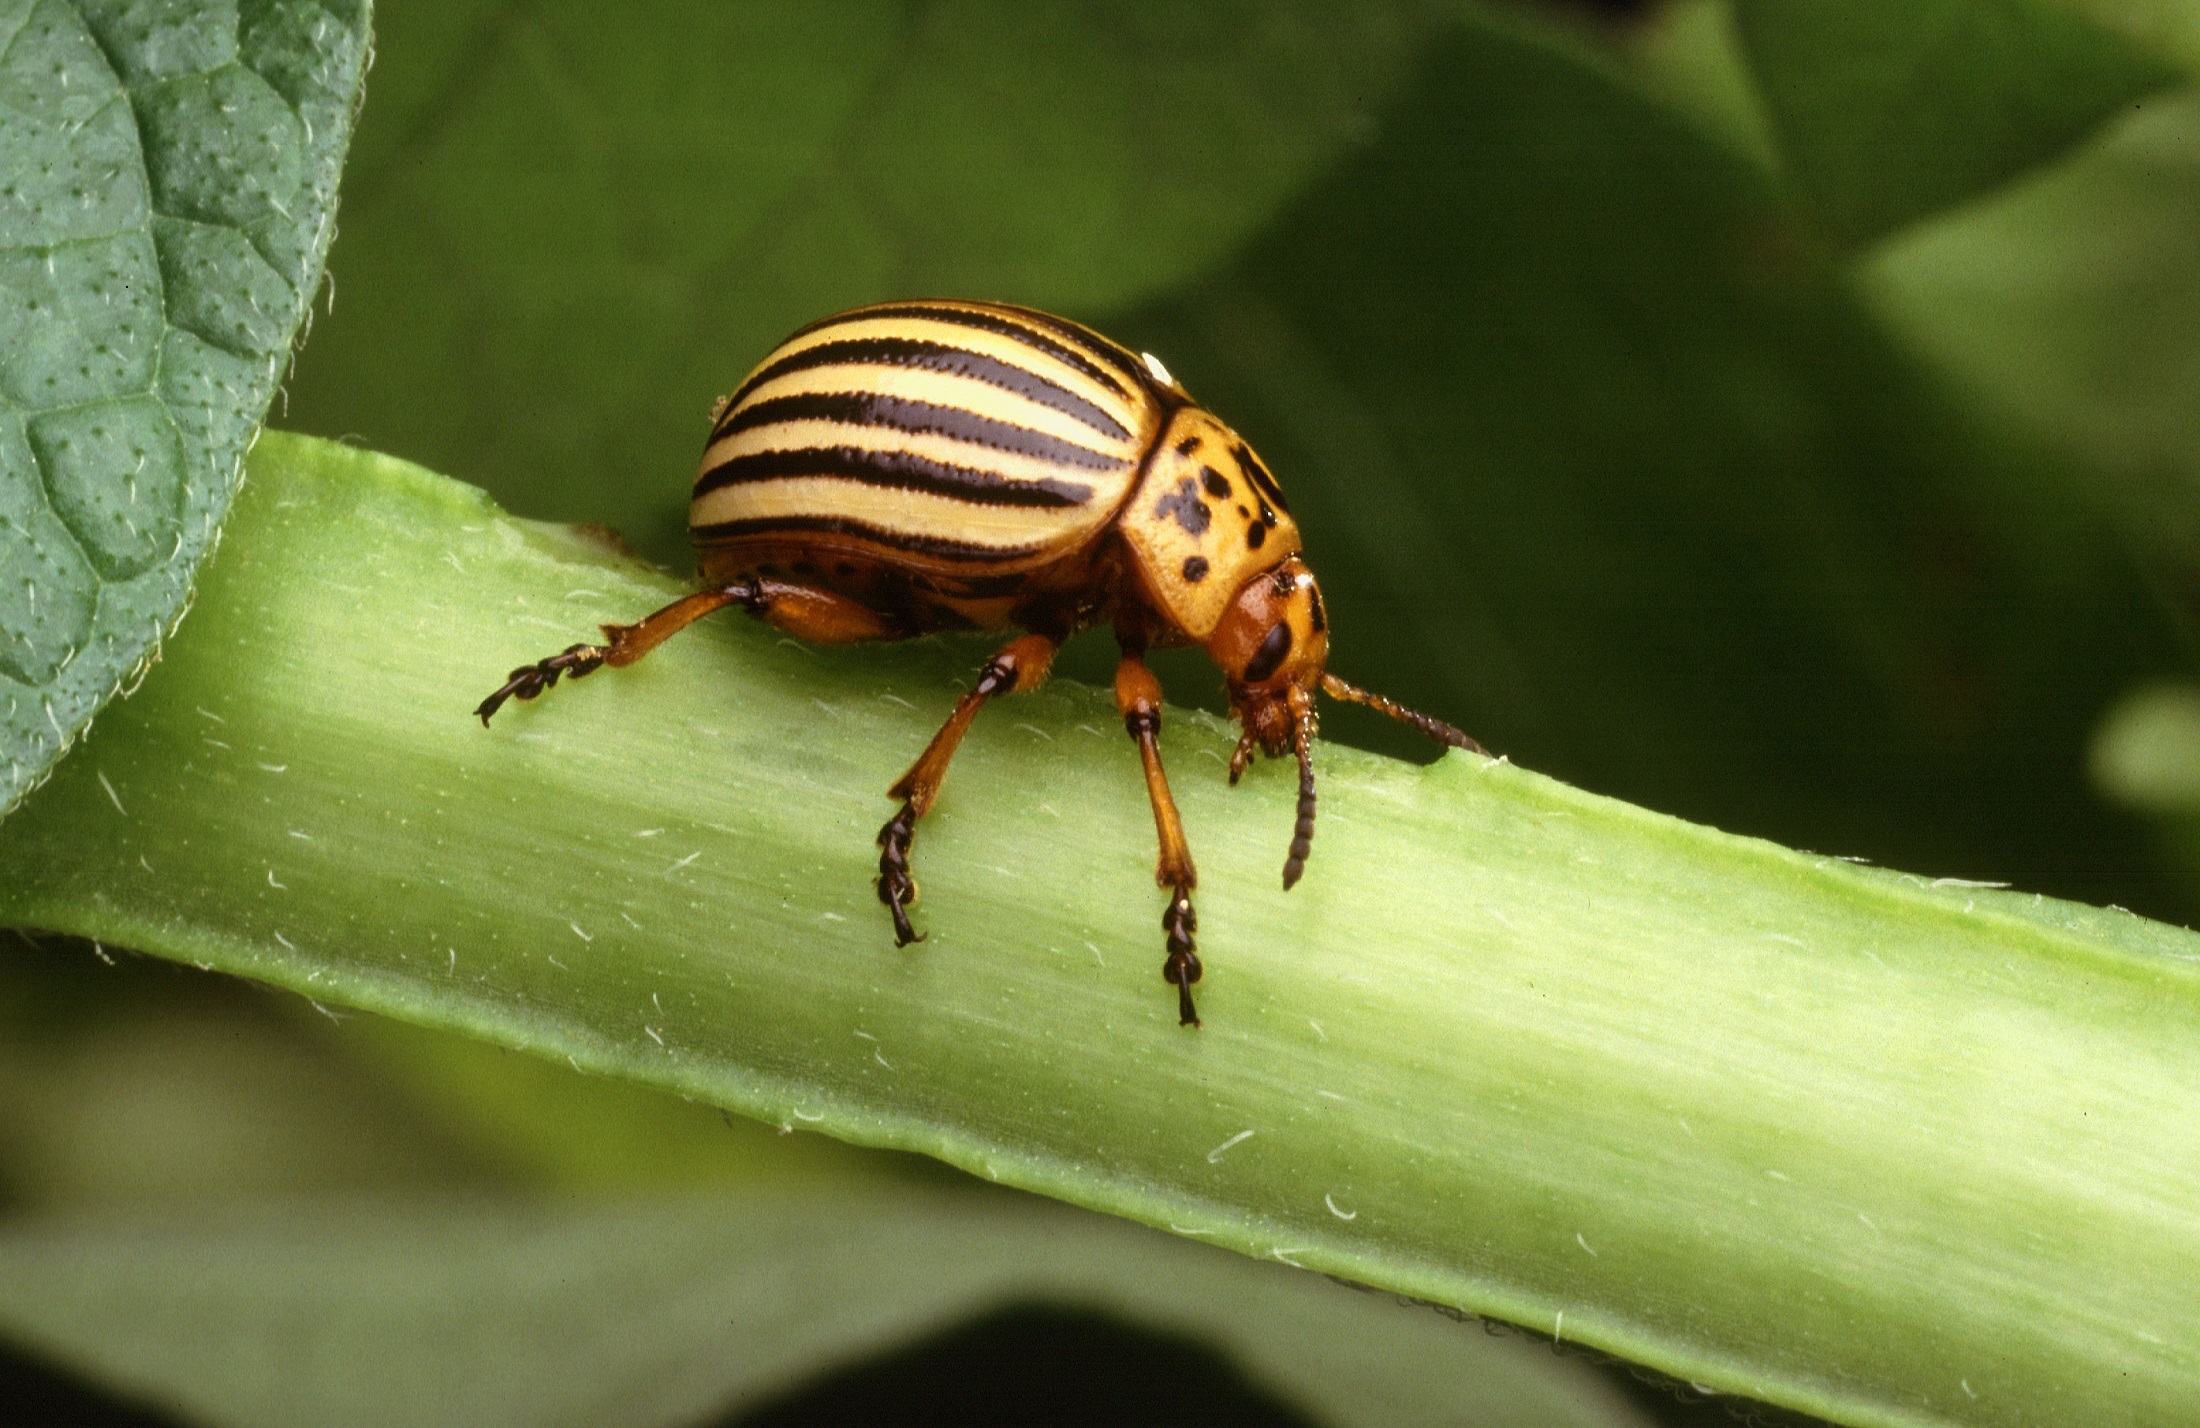
nature, photography, leaf, flower, animal, wildlife, green, insect, macro, bug, fauna, invertebrate, close up, pest, colorado potato beetle, leptinotarsa decemlineata, tenstriped spearman, potato bug, macro photography, leaf beetle, plant stem